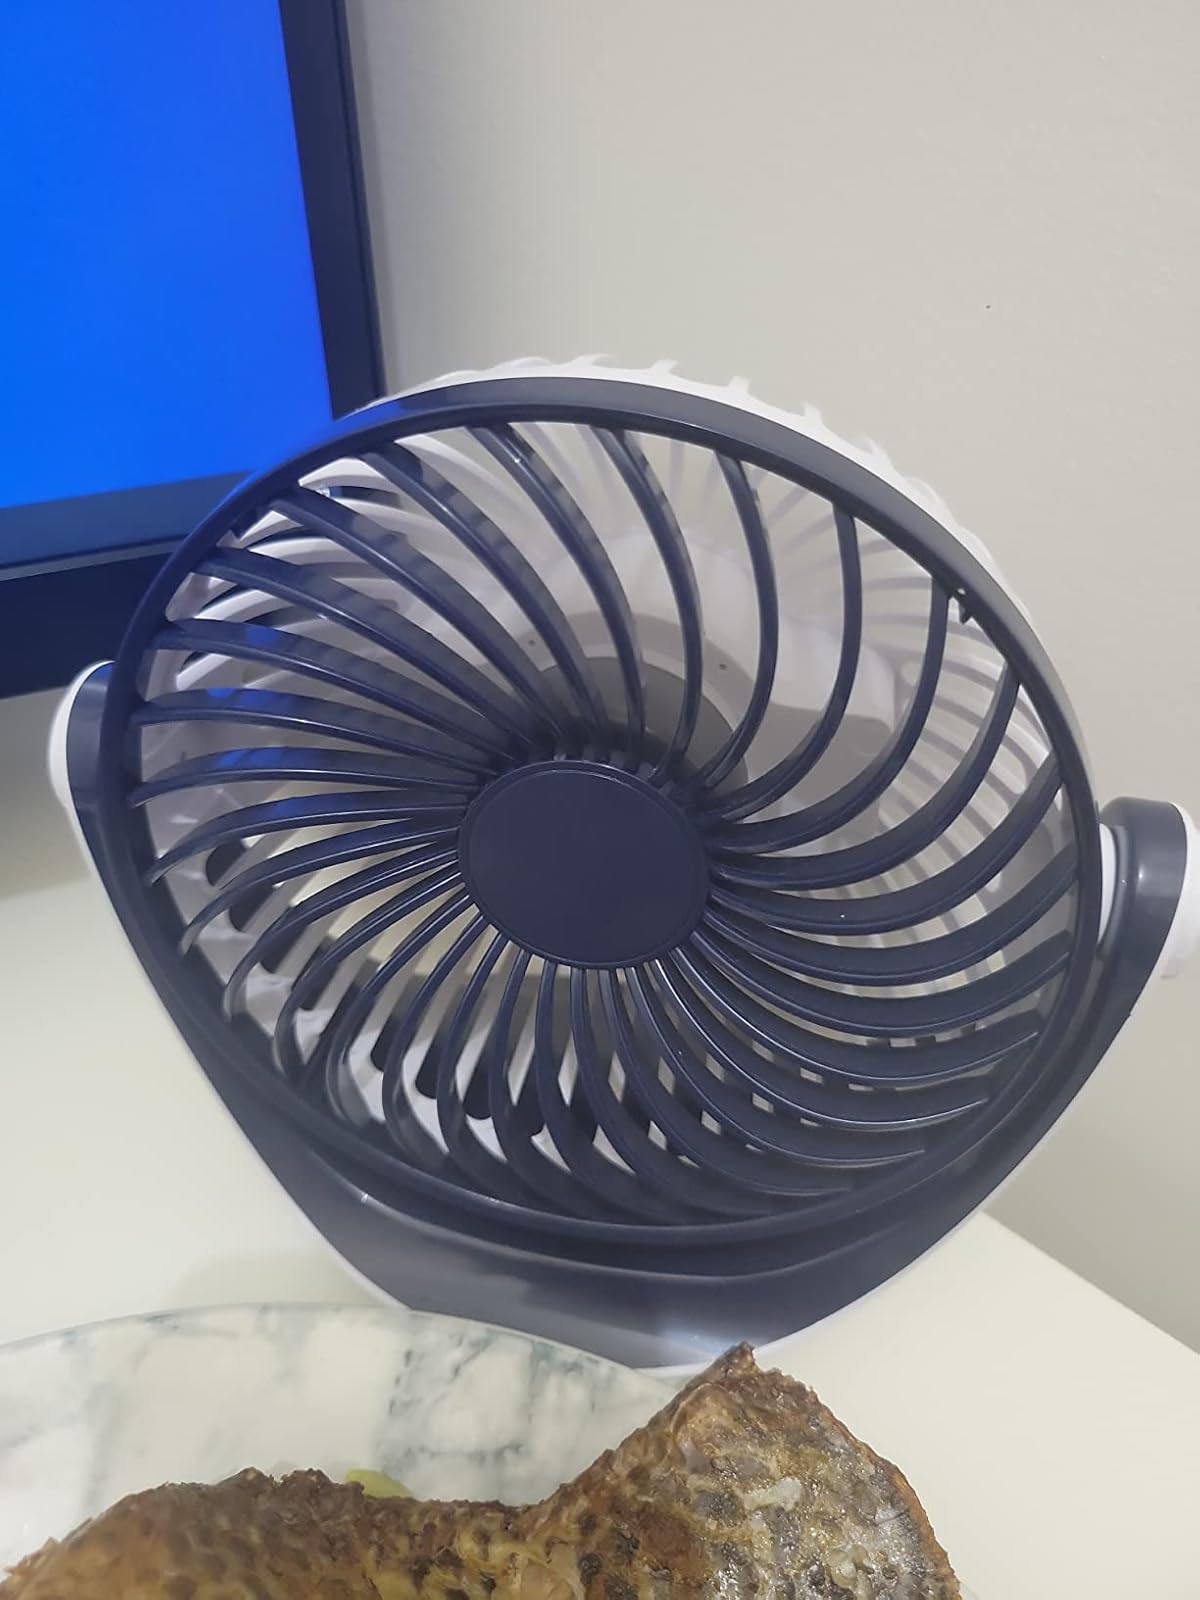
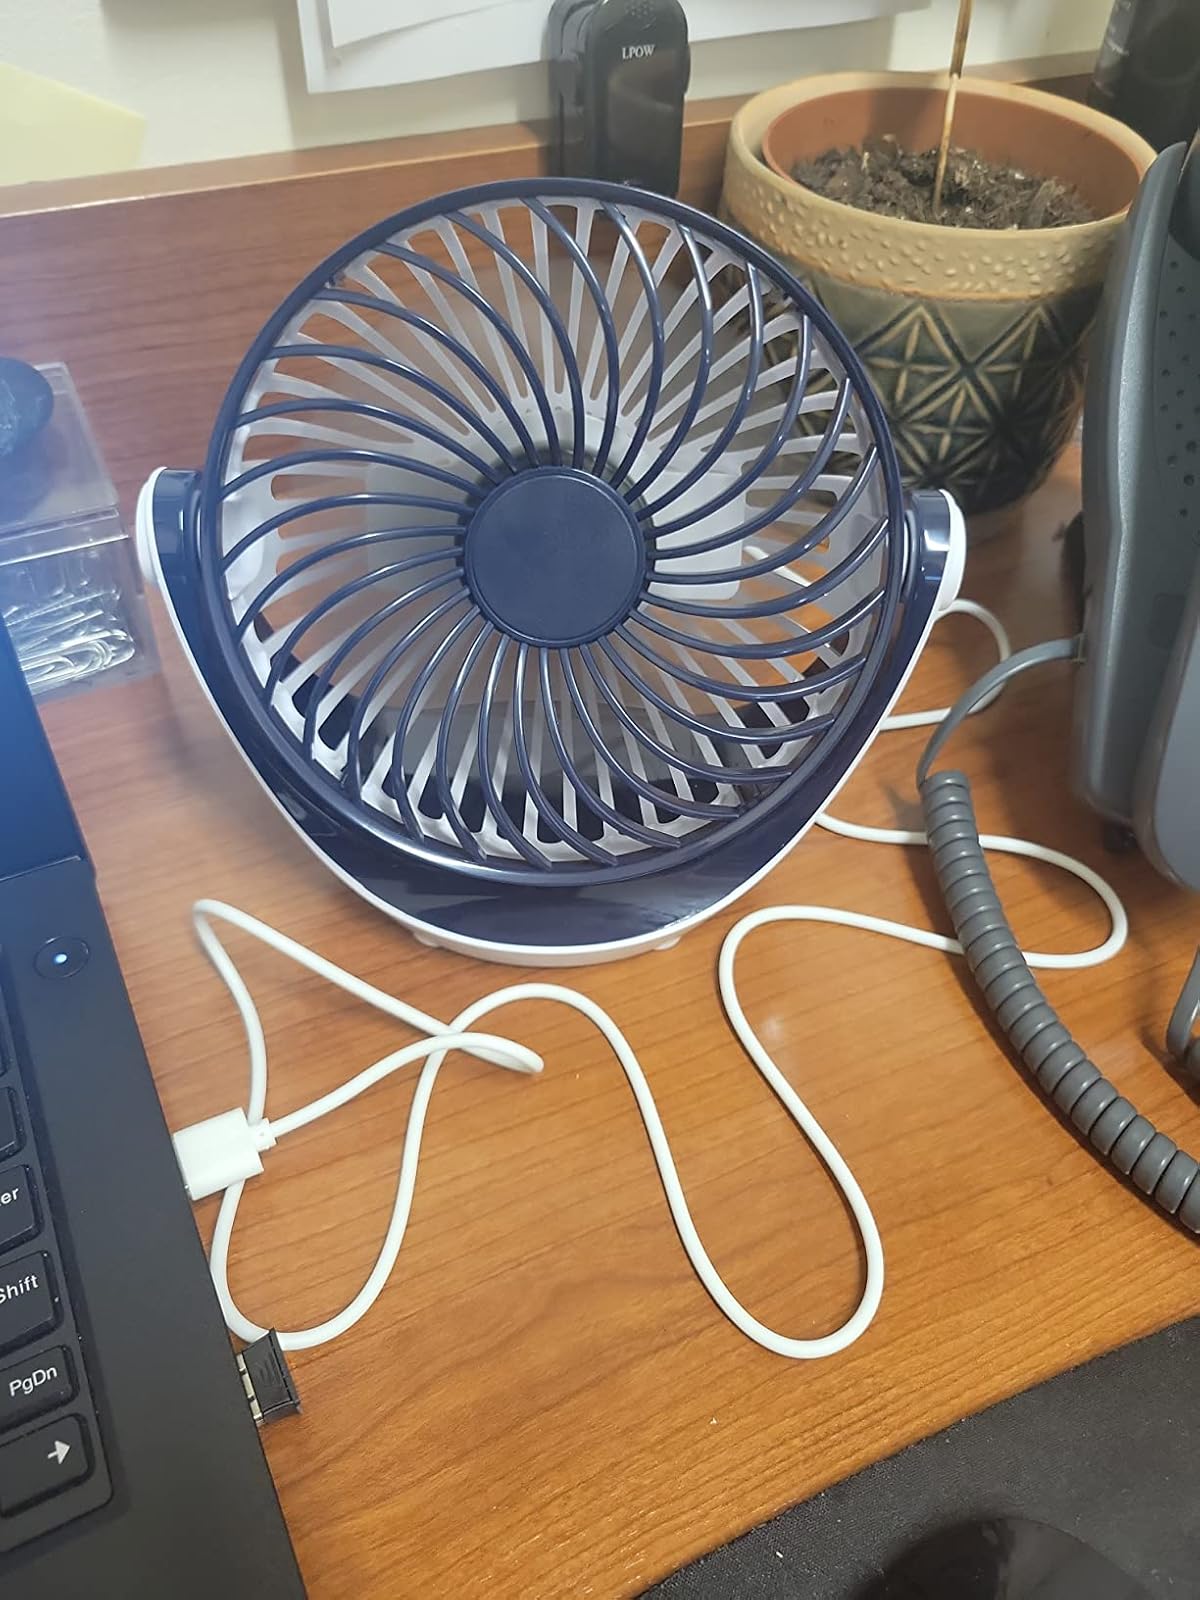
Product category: fan
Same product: yes